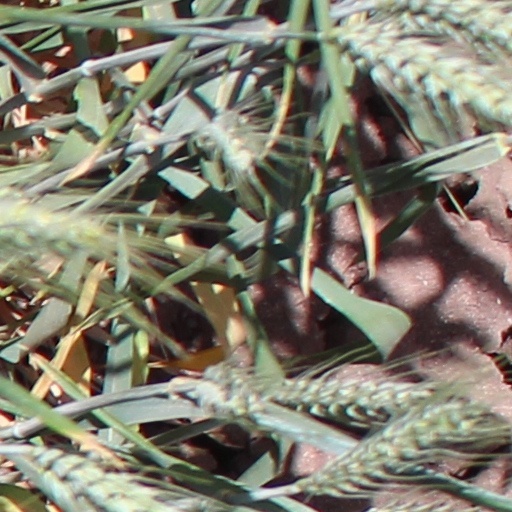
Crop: wheat